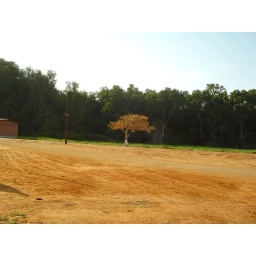
Arvore vermelha na paisagem verde escura. Red tree over dark green landscape. (14.08.03)